The Adventure of Black Peter

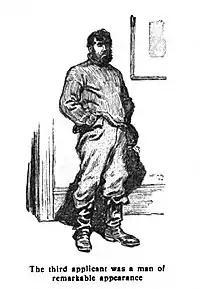
Patrick Cairns, 1904 illustration by Frederic Dorr Steele in "Collier's"

"The Adventure of Black Peter" was published in the US in "Collier's" on 27 February 1904, and in the UK in "The Strand Magazine" in March 1904. The story was published with six illustrations by Frederic Dorr Steele in "Collier's", and with seven illustrations by Sidney Paget in the "Strand". It was included in the short story collection "The Return of Sherlock Holmes", which was published in the US in February 1905 and in the UK in March 1905.